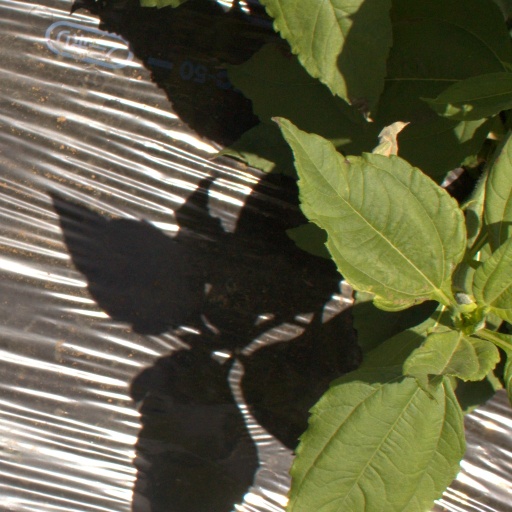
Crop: Jerusalem artichoke